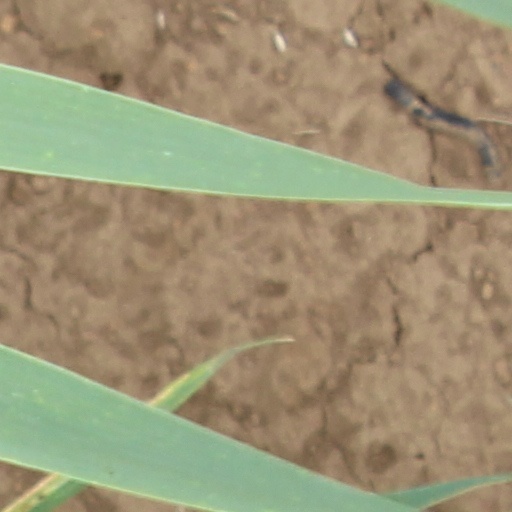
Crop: wheat